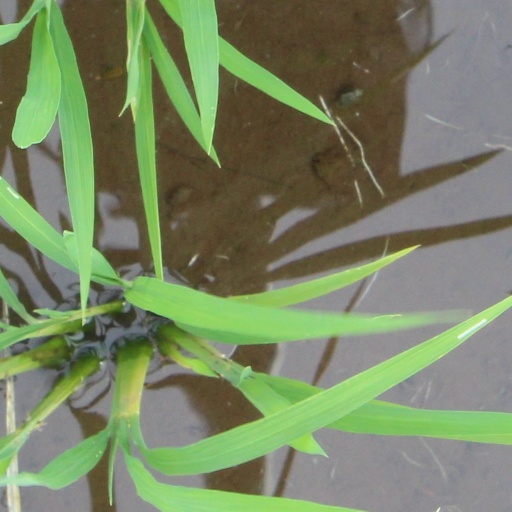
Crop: rice